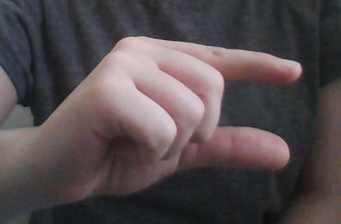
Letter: dal